London Borough of Sutton

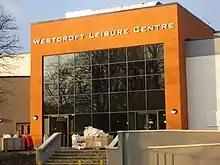
Westcroft centre Carshalton

A sizeable bus infrastructure which is part of the London Buses network operates from a main hub on the Sutton one-way system. Services are operated under contract by London General, London United, Metrobus and Transport UK London Bus. Route SL7 is the longest route in London, operating from Croydon to Heathrow Airport via Kingston.